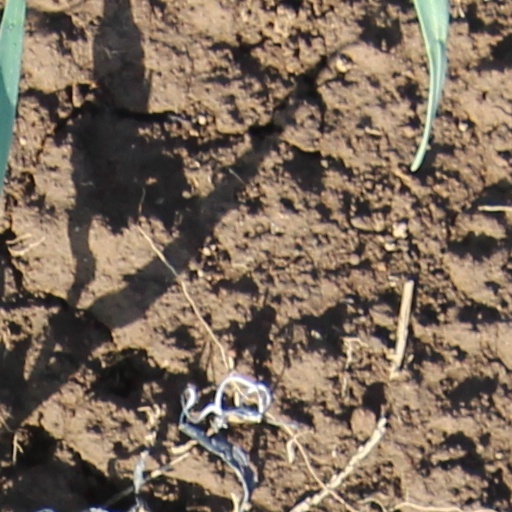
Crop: wheat